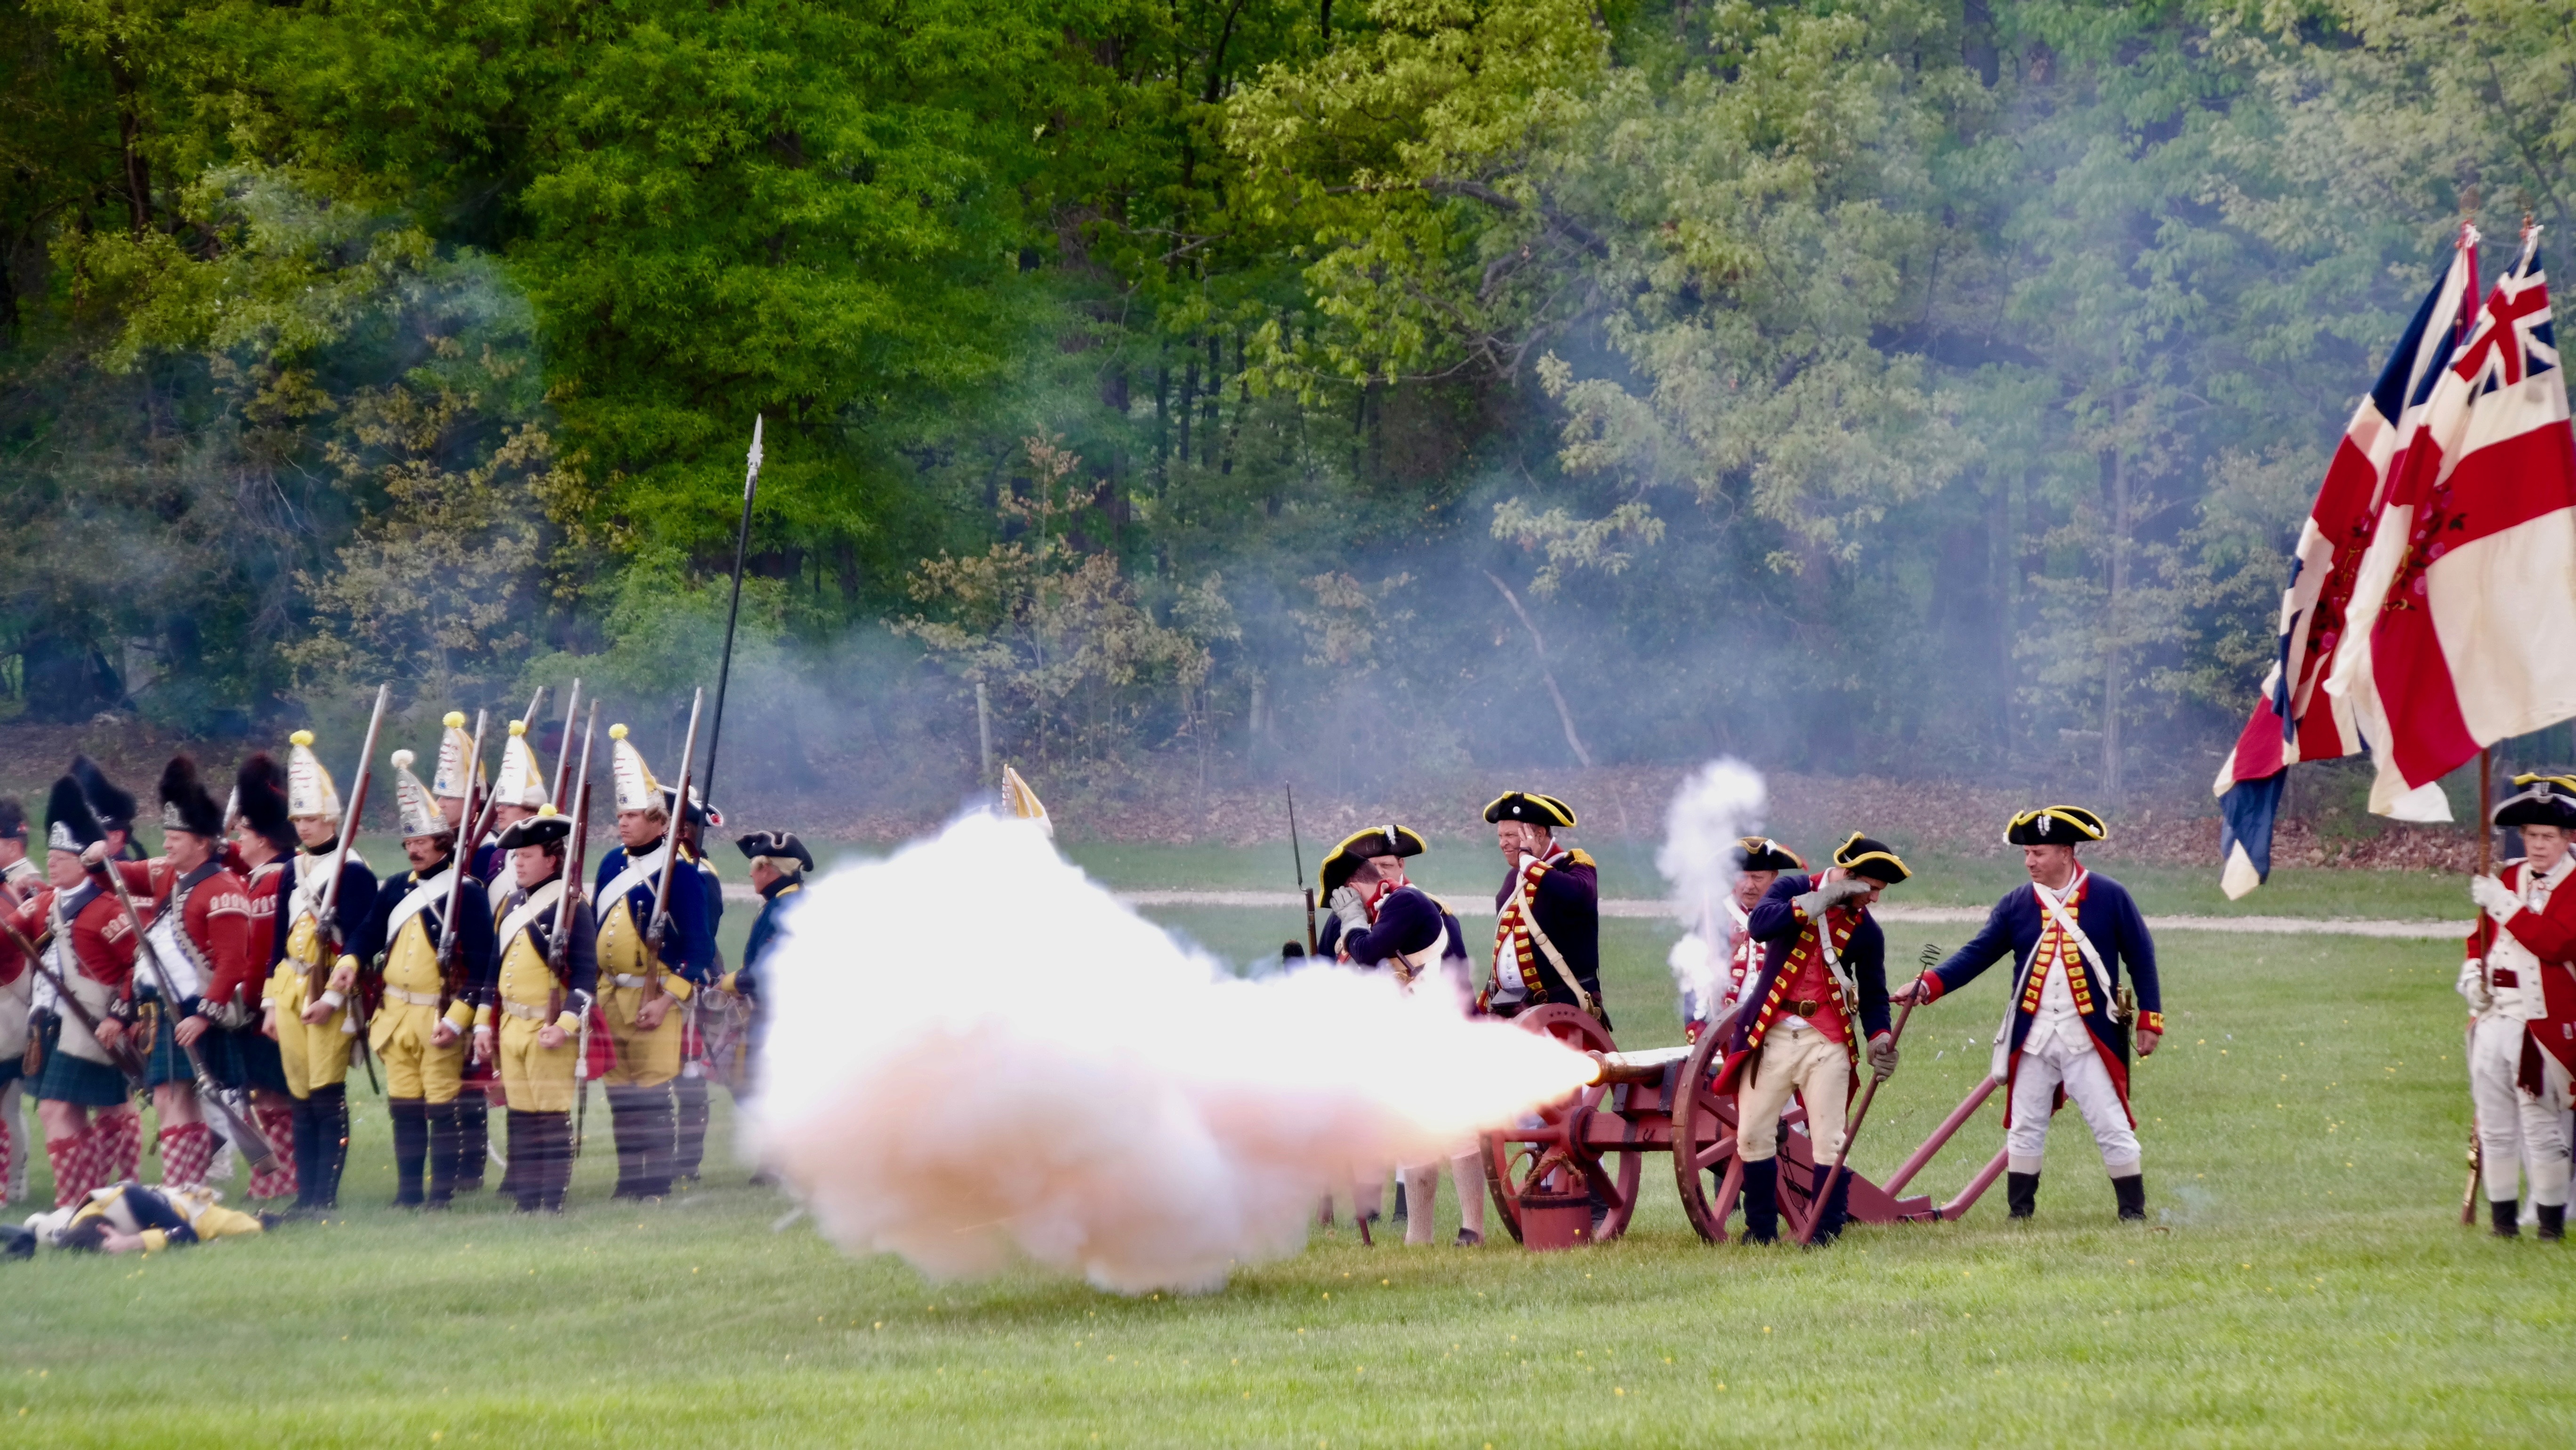
tradition